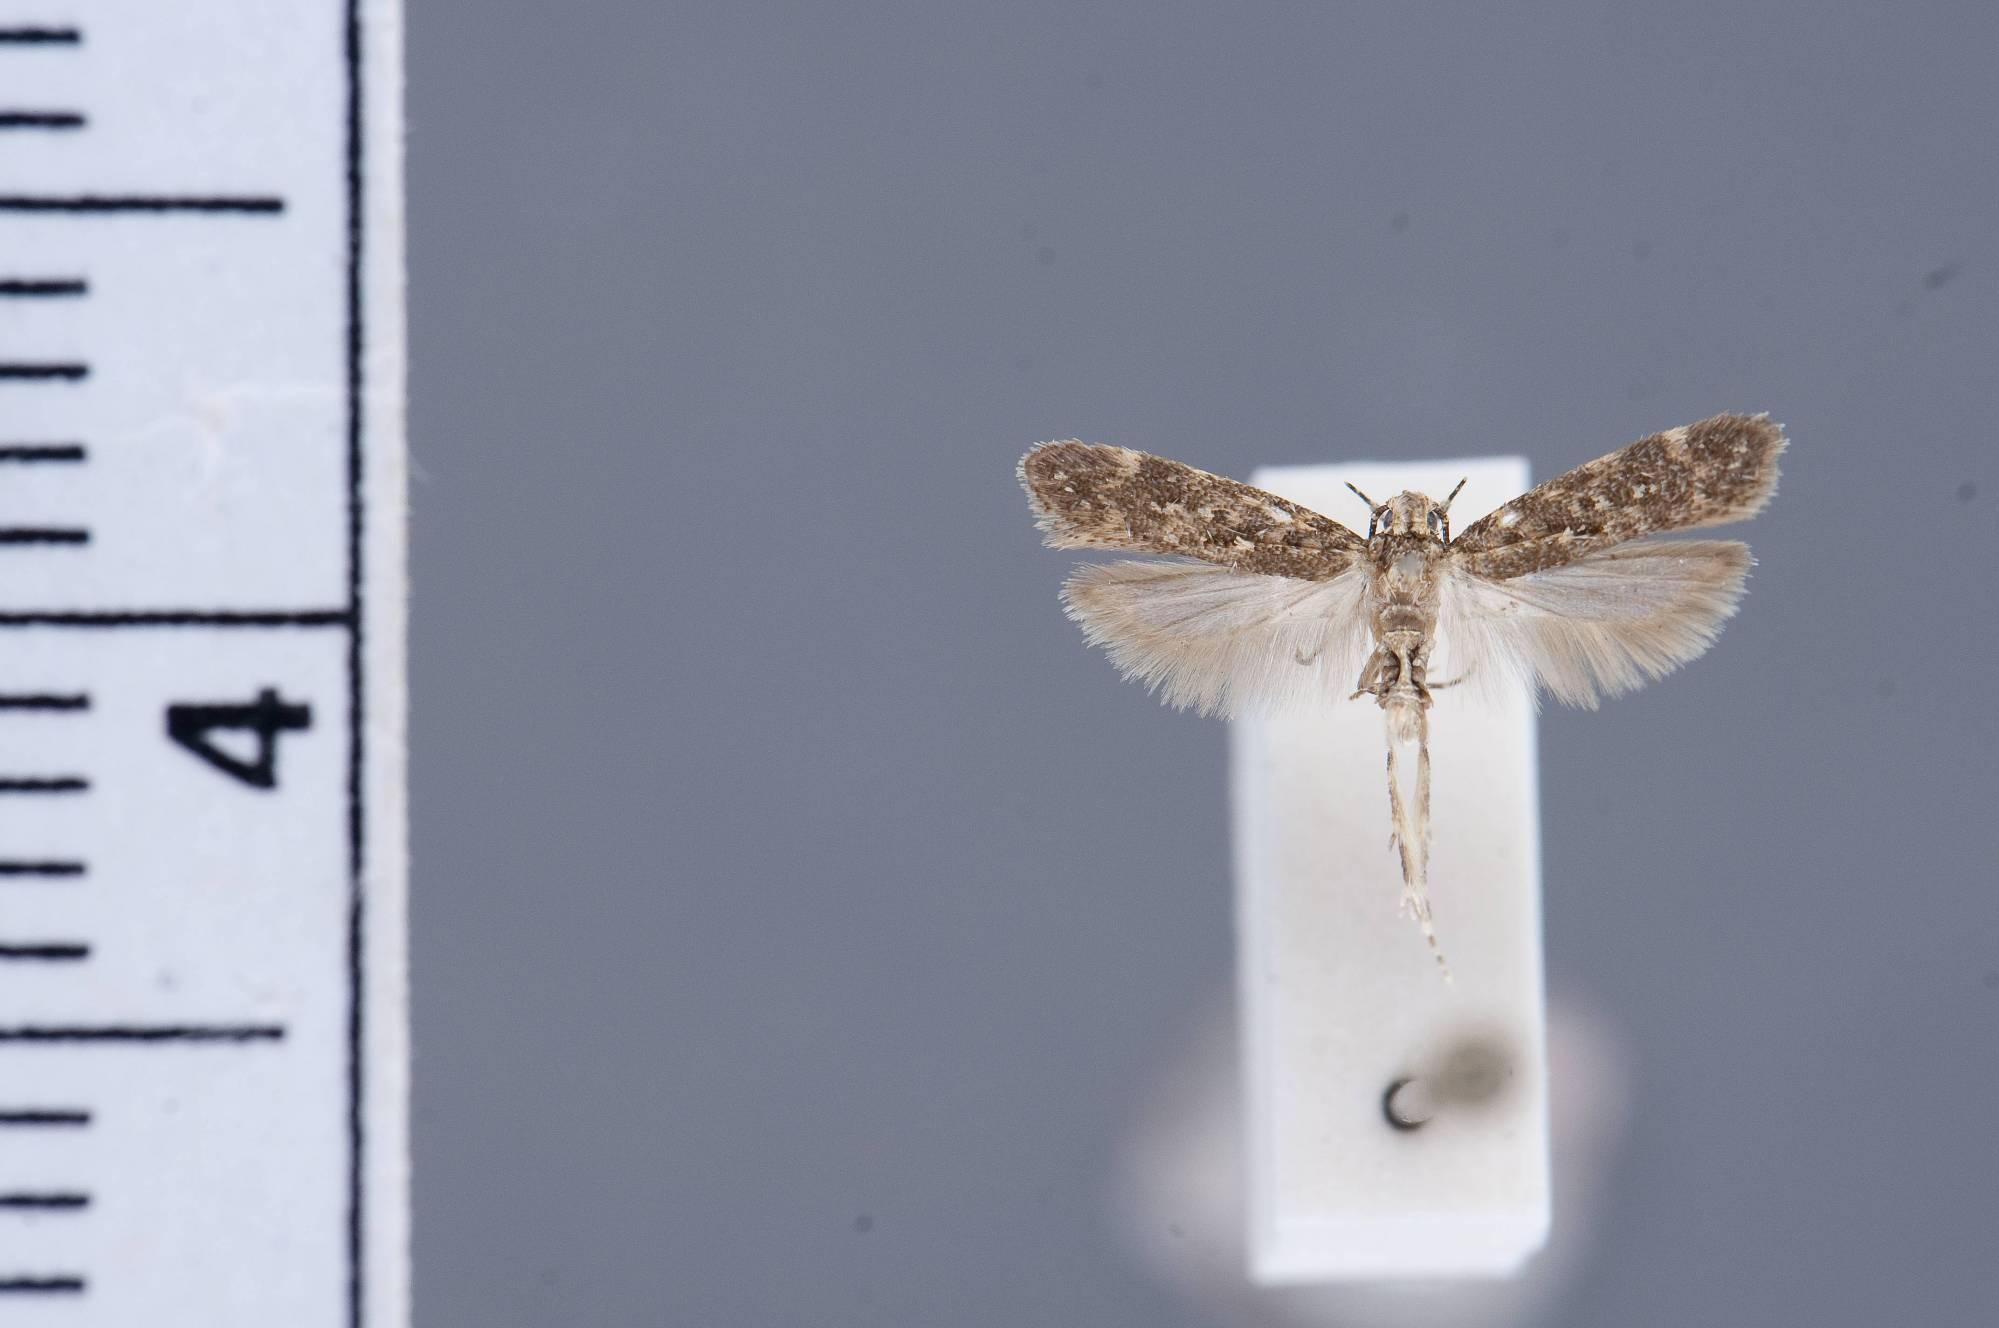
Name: Chionodes cacula
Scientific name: Chionodes cacula Hodges, 1999
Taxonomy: Animalia, Arthropoda, Insecta, Lepidoptera, Glossata, Gelechiidae, Gelechiinae
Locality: Archbold Biological Station, Lake Placid, Highlands, Florida, United States
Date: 8 May 1964